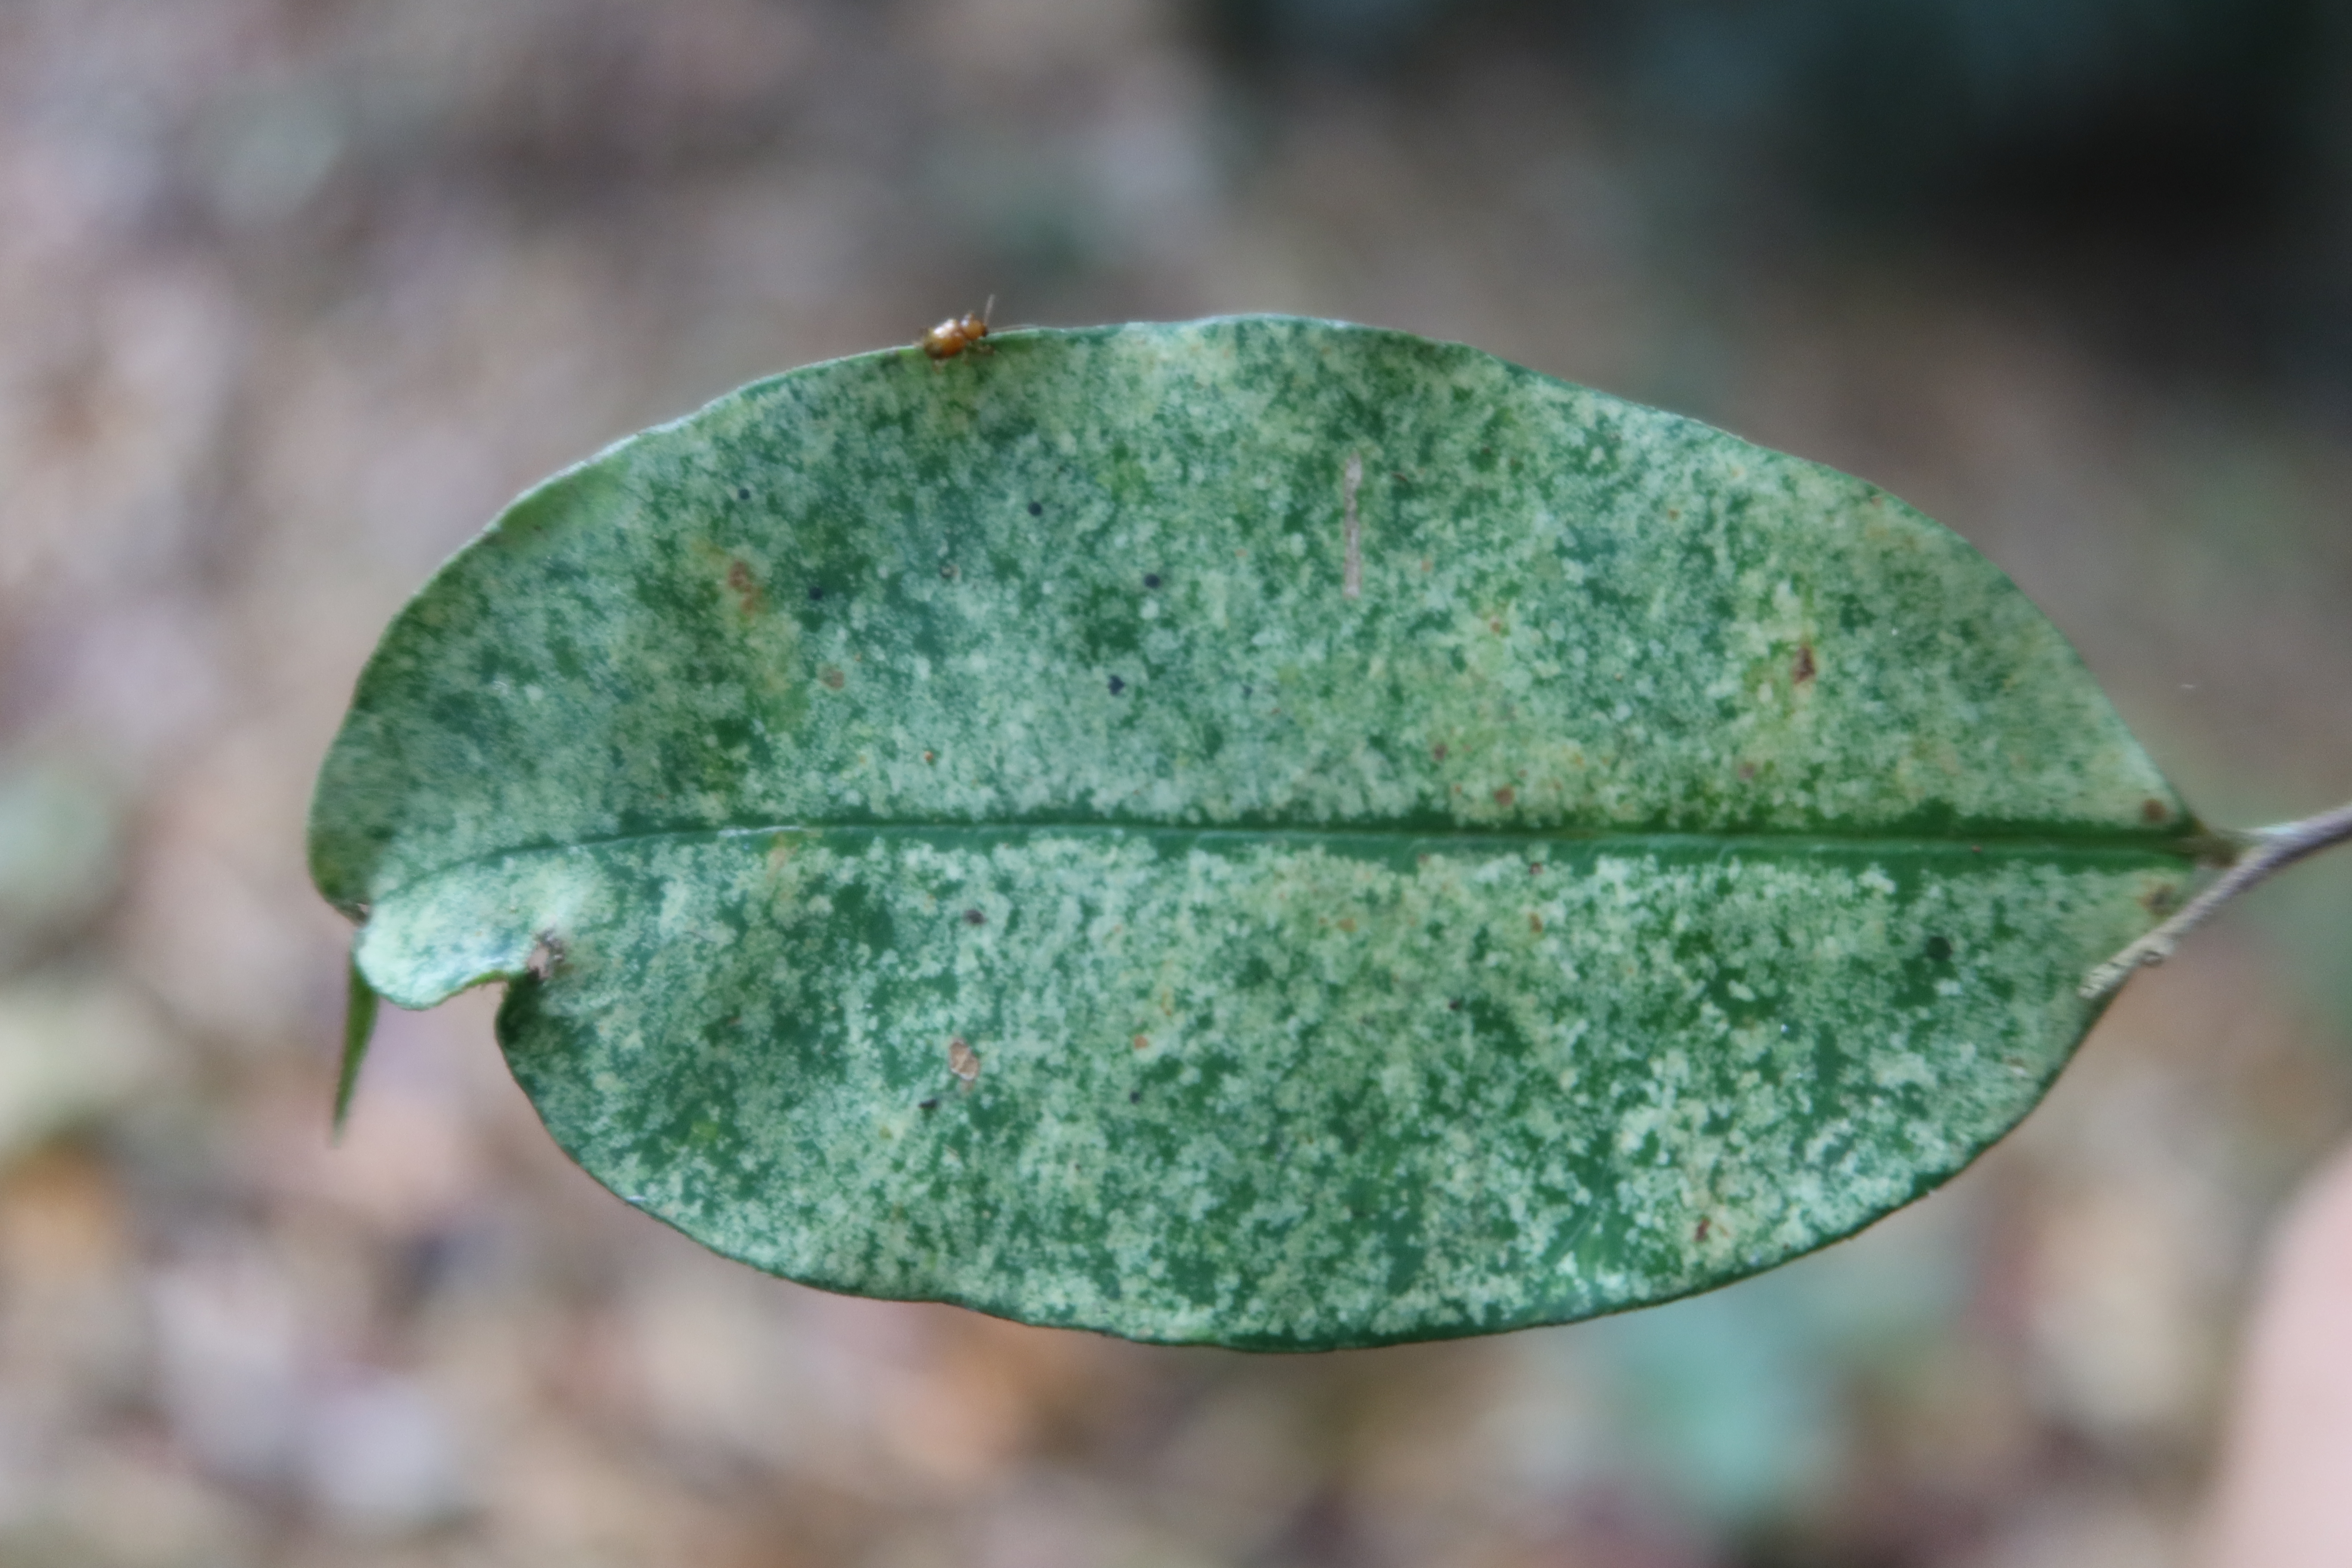
Label: Downy mildew